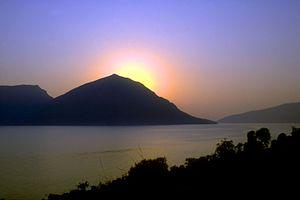
Le soleil se couche derrière l'île de Kalamos en mer Ionienne, Grèce, vu depuis le continent à l'est.
Kalamos, autrefois Karnos, est une île ionienne montagneuse appartenant à la Grèce. Sa population est de 600 habitants environ, mais elle augmente fortement en été avec le tourisme.